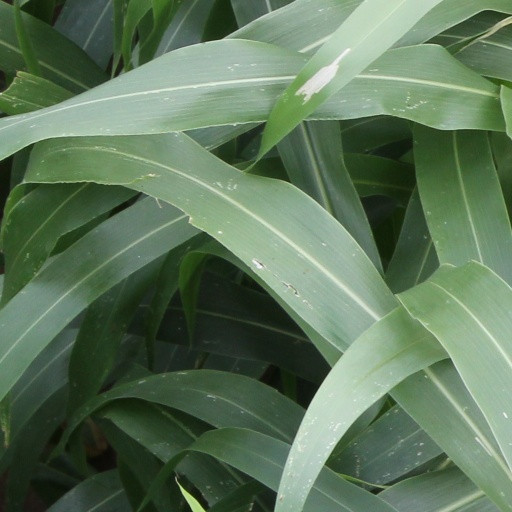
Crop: sorghum